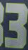
Number: 3